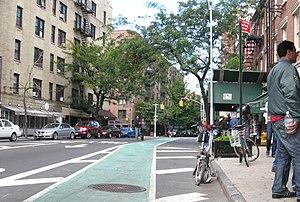
Bleecker Street est une rue de New York dans l'arrondissement de Manhattan. Cette rue, surtout connue comme quartier des discothèques de Greenwich Village, est une artère qui relie un quartier aujourd’hui populaire pour les sites de musique et de comédie, mais qui était autrefois un centre important de la bohème américaine.